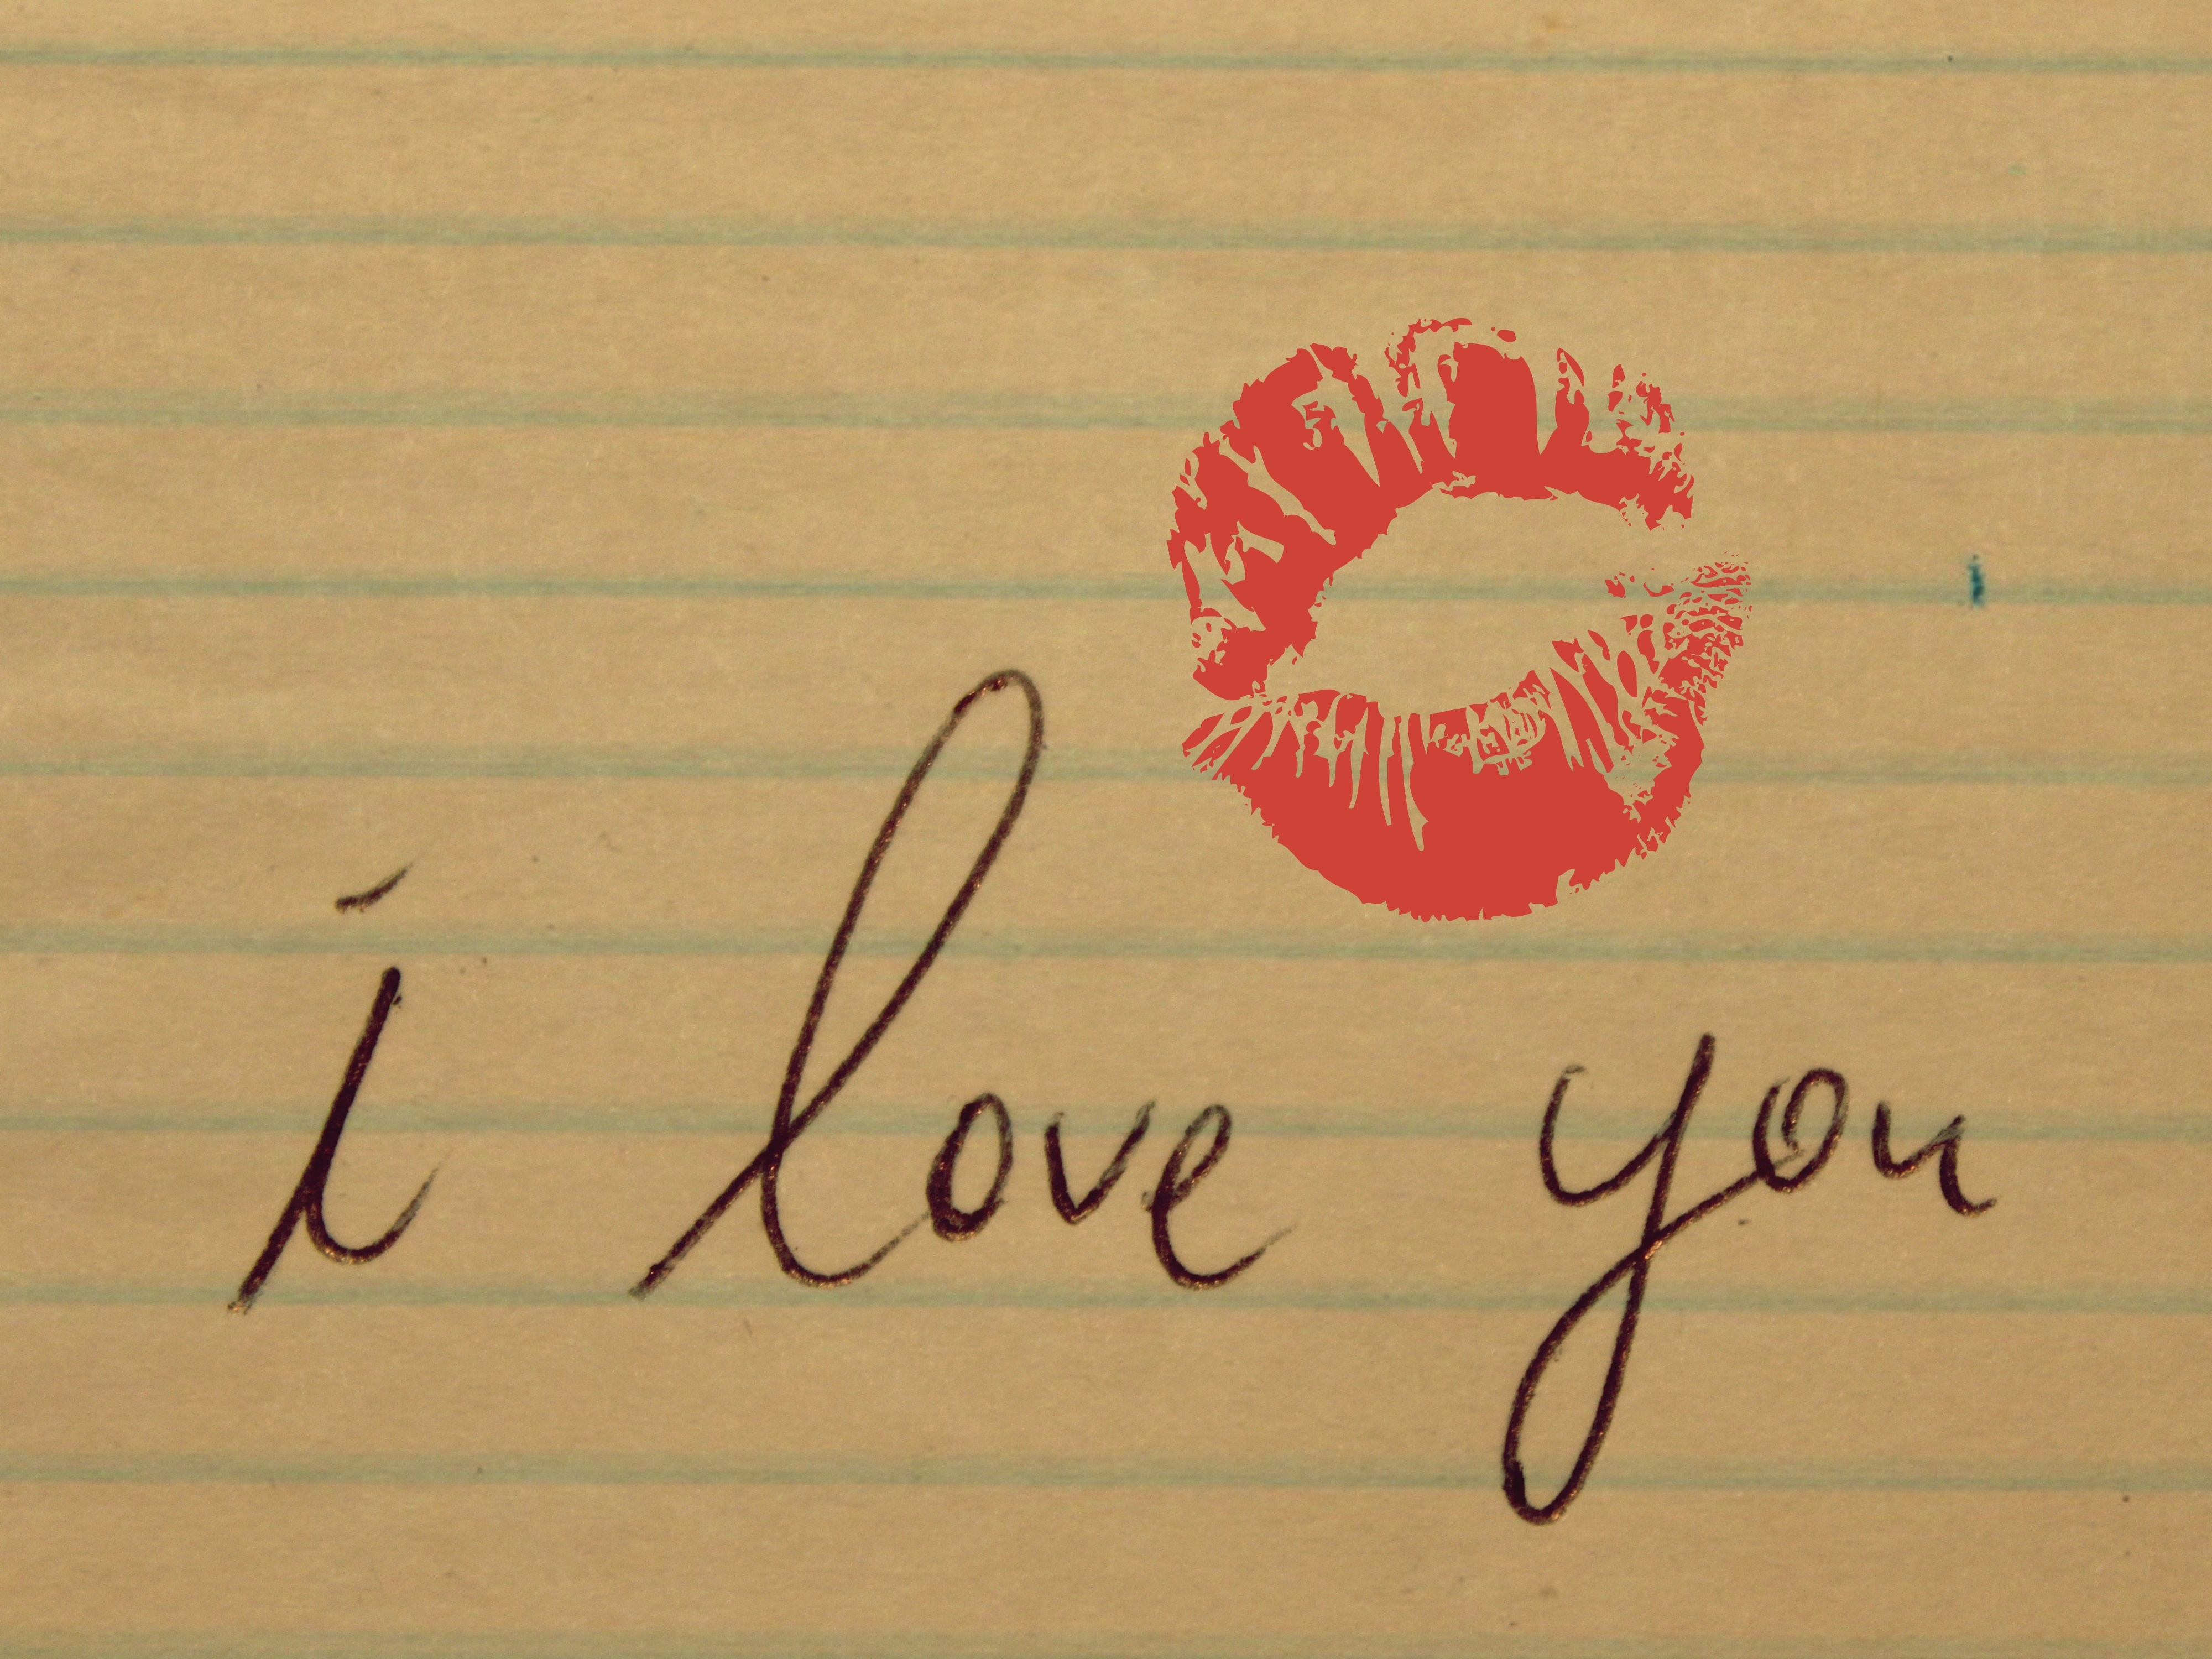
writing, texture, love, line, kiss, romance, romantic, forever, font, affection, illustration, happy, relationship, handwriting, words, letters, calligraphy, connection, luck, greeting, lipstick, feeling, written, valentine's day, i love you, loyalty, love letter, declaration of love